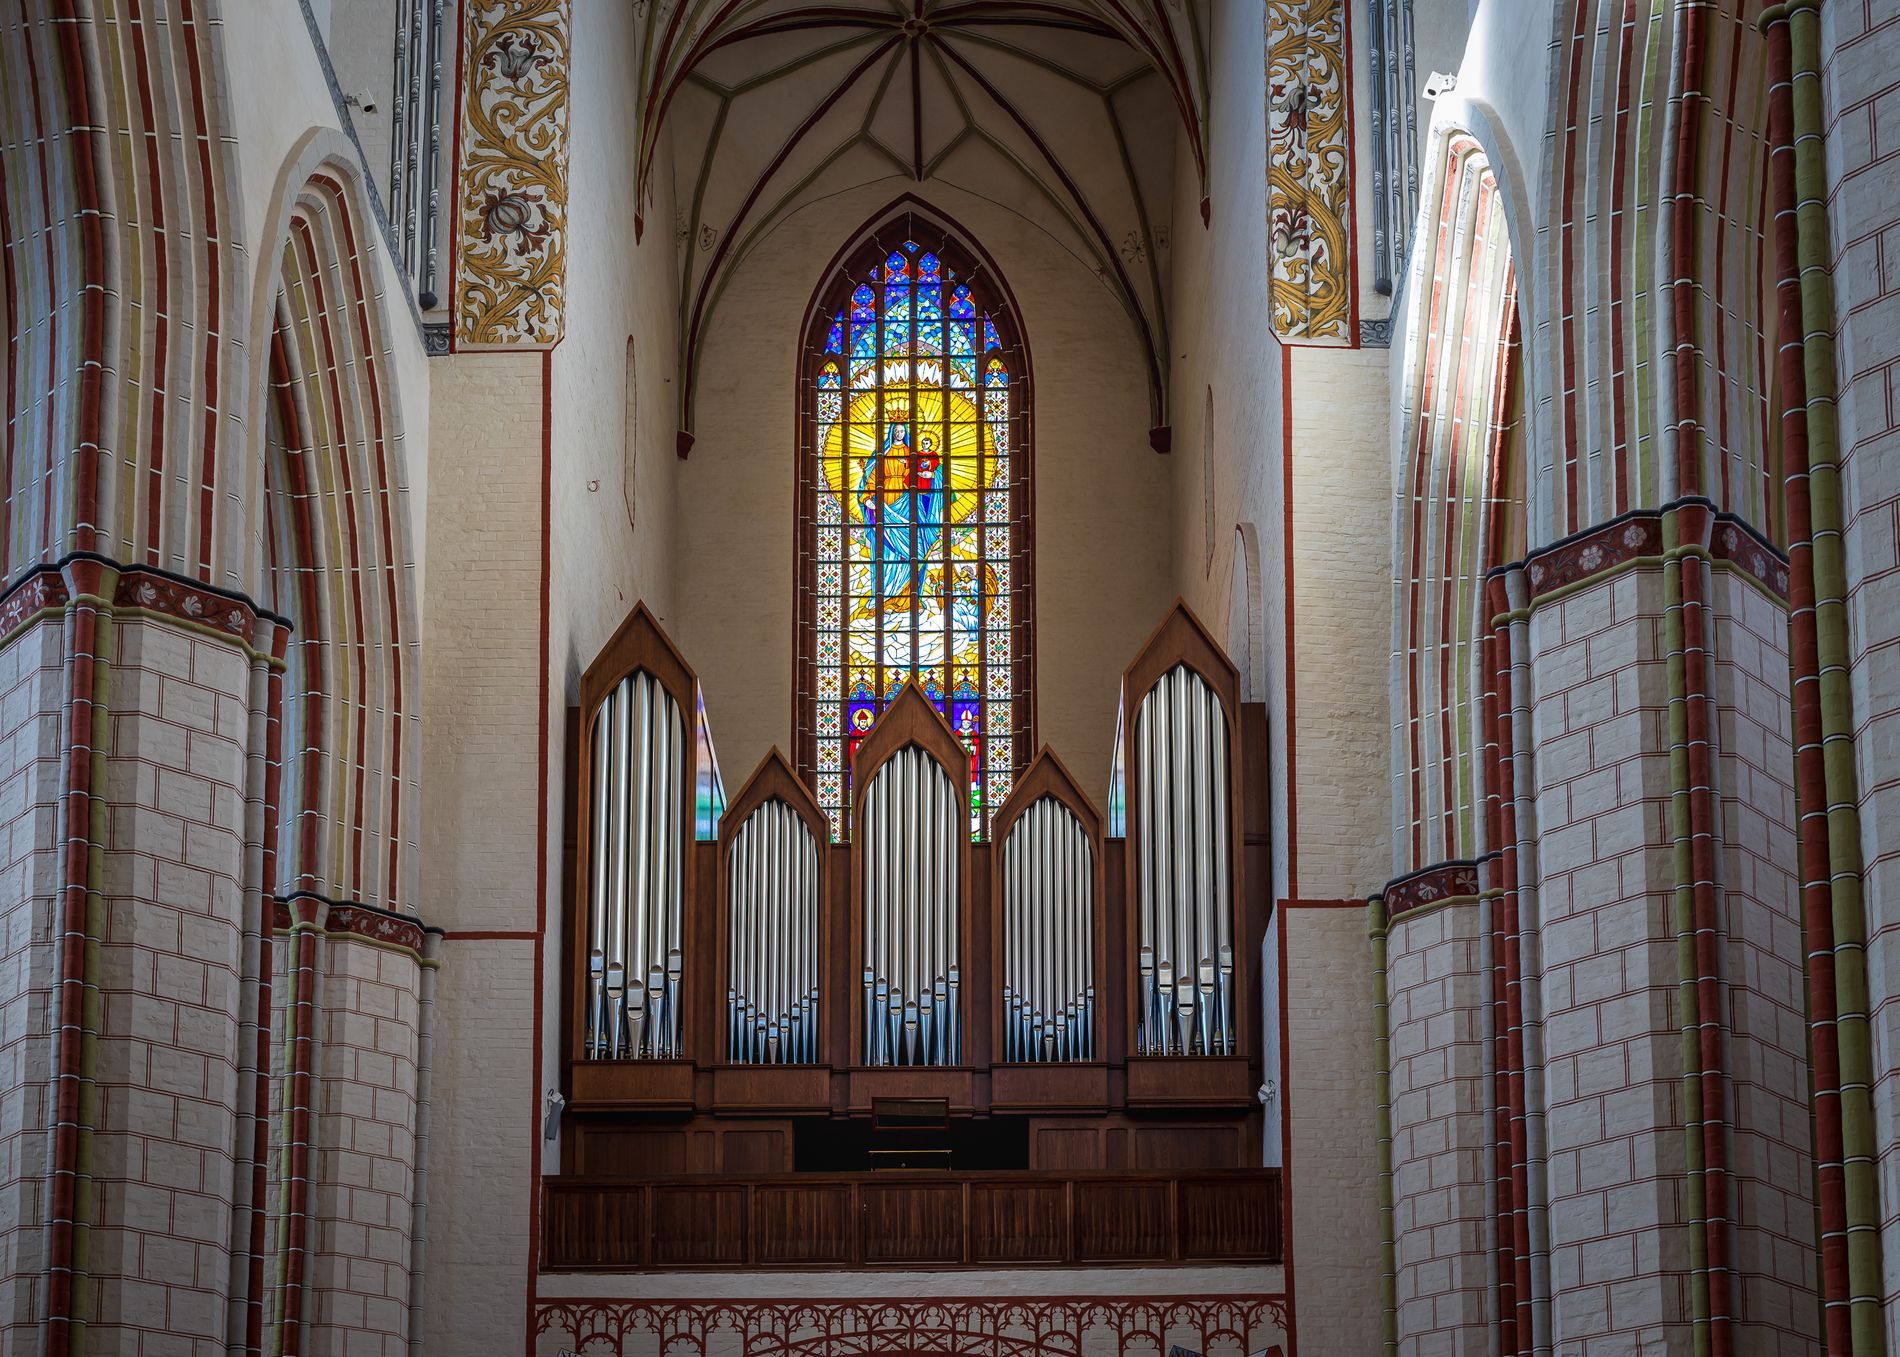
Inside of a church
The photo shows the inside of a church. There is a large, colorful stained glass window at the top, showing figures and patterns.
The shot looks like it was taken from the ground, looking straight ahead towards the front of the church. The setting is clearly inside a large church with high ceilings. The atmosphere feels grand and peaceful, with a sense of history. The main colors are the vibrant blues, yellows, and reds of the stained glass.
Labels: Architecture, Building, Altar, Church, Prayer, Indoors, Monastery, Cathedral, Art, Chapel, Arch, Crypt, Floor, Flooring, stained glass
Camera: Canon Canon EOS R
Lens: 50mm F1.4 DG HSM | Art 014, Canon 50mm F1.4 DG HSM | Art 014
Aperture: F5.6
Exposure: 1/20 sec
ISO: 100
Focal length: 50.0 mm